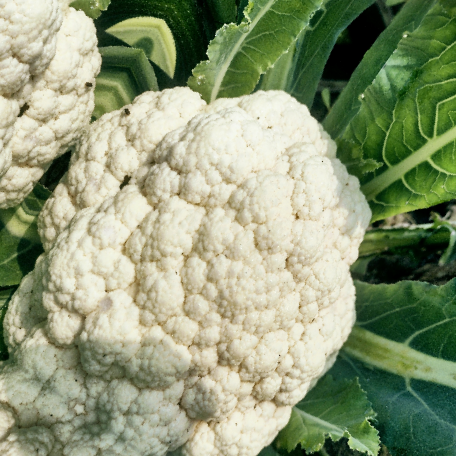
Label: Disease Free